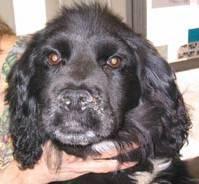
dog